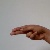
The image shows a hand gesture representing the letter 'H' in Indian Sign Language.